Vintage

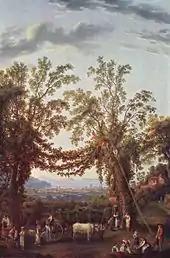
Vintage near Sorrento, Italy, Jacob Philipp Hackert,

For wine produced in regions at the colder climatic limits of wine production, vintage can be very important, because some seasons will be much warmer and produce riper grapes and better wine. On the other hand, a poor growing season can lead to grapes failing to reach optimal ripeness, resulting in grape juice that is higher in acid and lower in sugar, which affects the quality of the resulting wine.